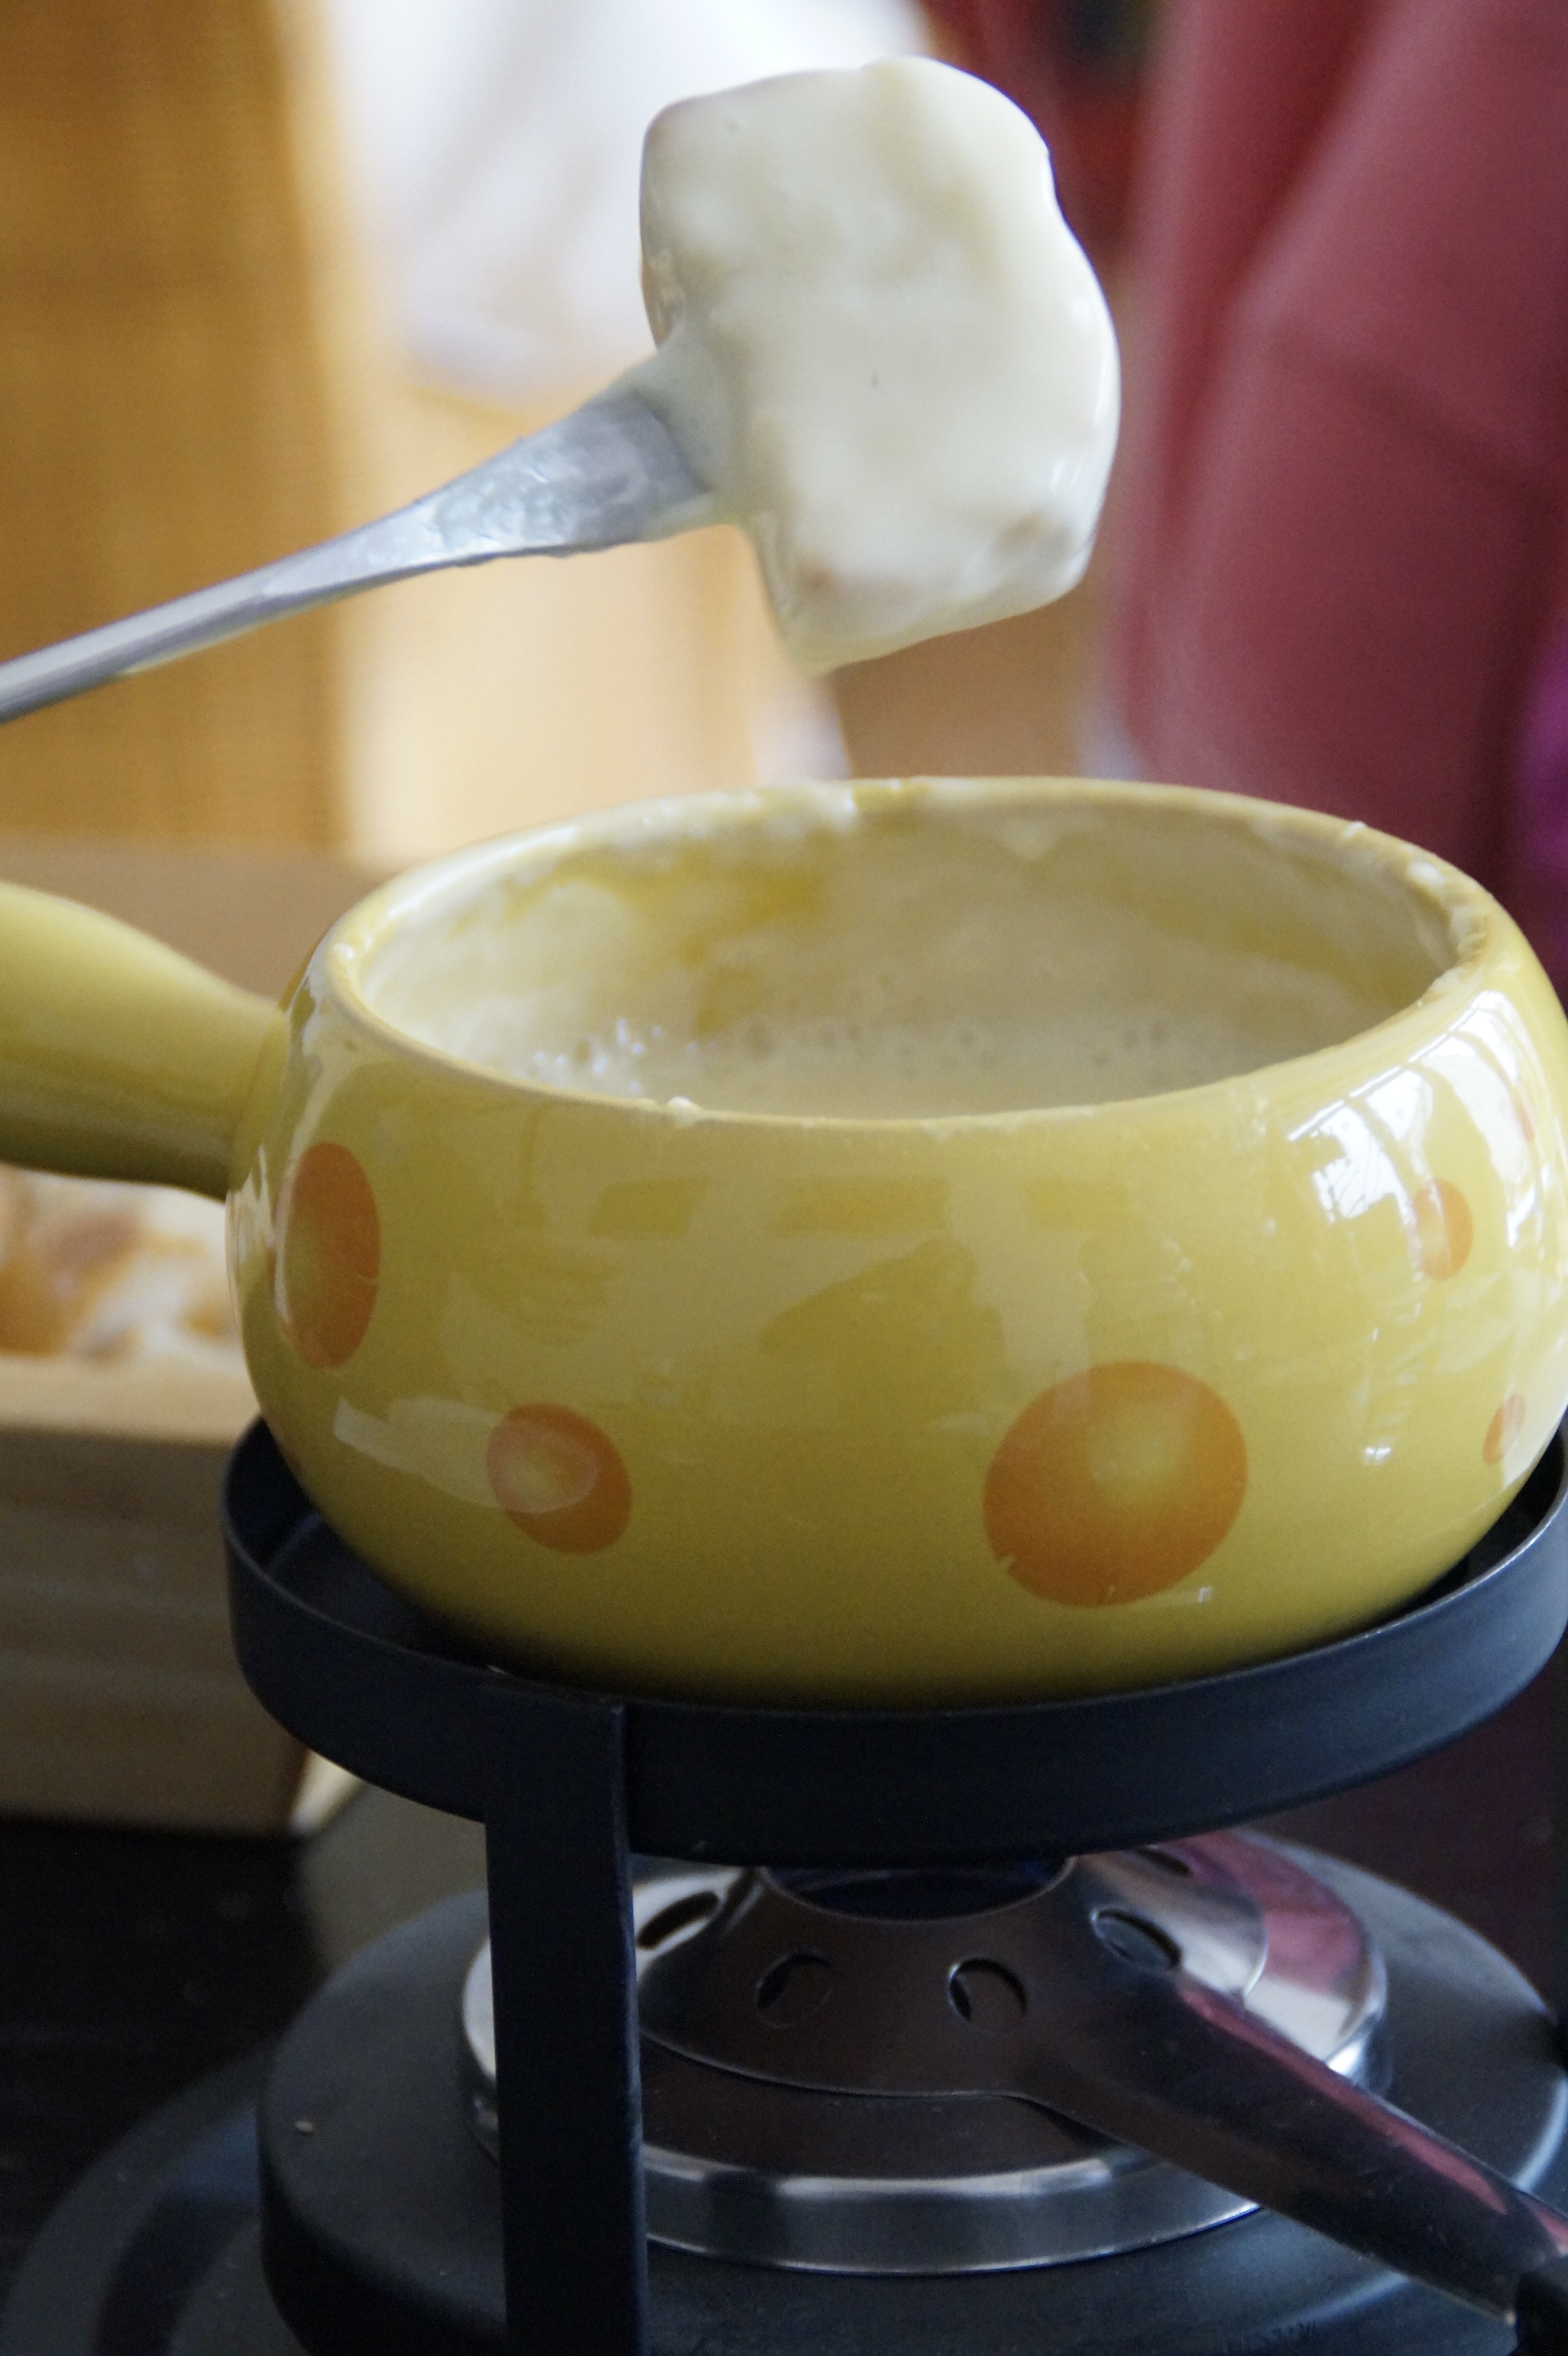
fork, dish, meal, food, produce, frame, drink, breakfast, dessert, eat, delicious, bread, heat, cheese, baguette, specialty, nutrition, swiss, switzerland, court, melt, melted, immersion, dunk, fondue, cheese fondue, warmer, national dish, cooking at the table, fondue fork, bread pieces, st fchen